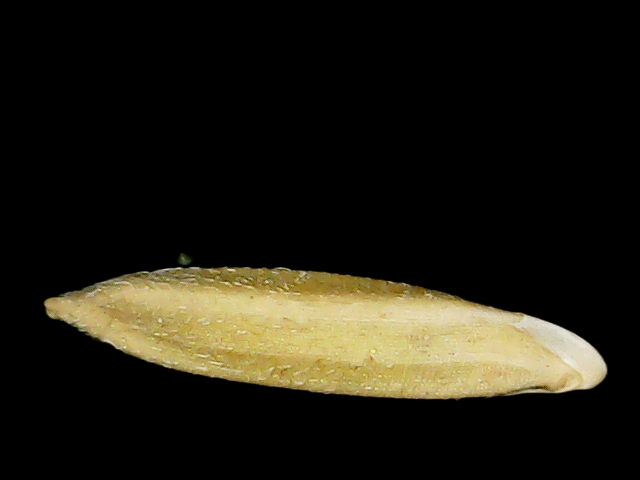
Rice variety: Binadhan21